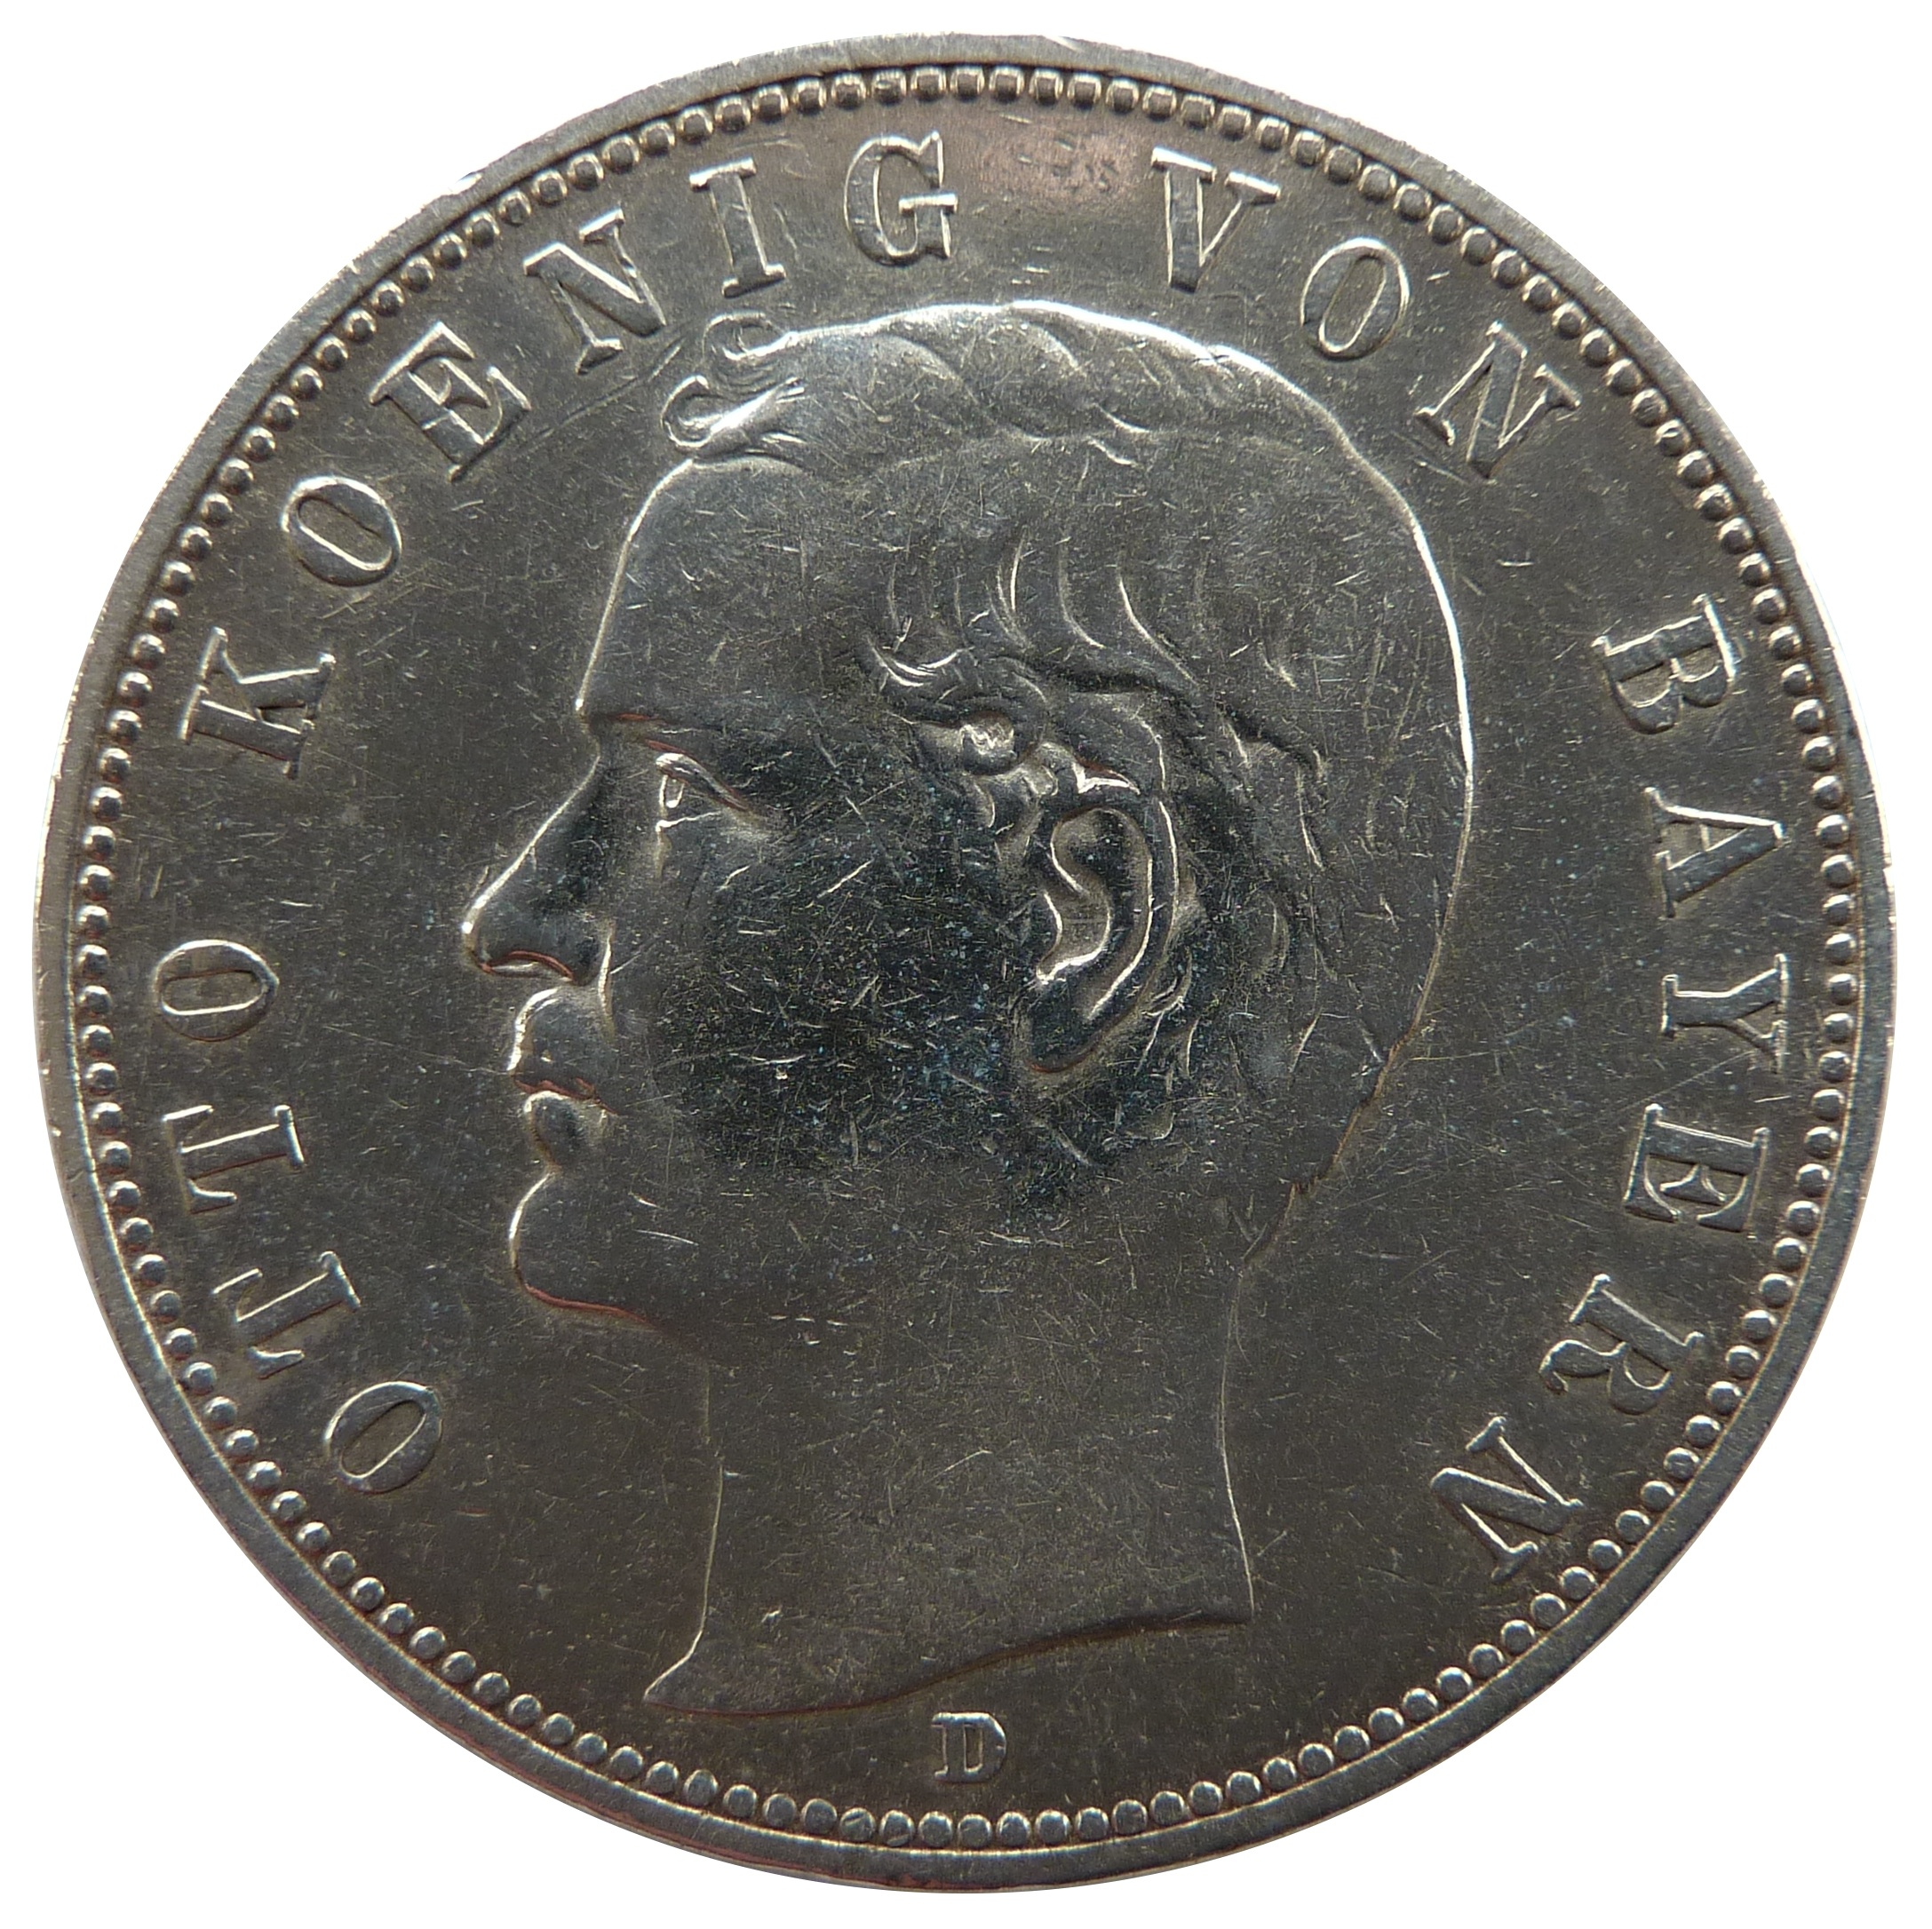
money, cash, currency, coin, mark, bronze, bavaria, quarter, financial, exchange, otto, commemorative, numismatics